Nomadic peoples of Europe

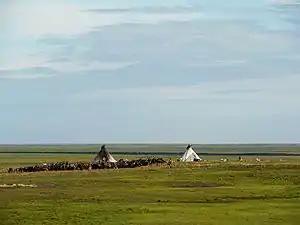
Nenets people in Russia, 2014

Nomadism has rarely been practiced in Europe in the modern period, being restricted to the margins of the continent, notably Arctic peoples such as the (traditionally) semi-nomadic Saami people in the north of Scandinavia, or the Nenets people in Russia's Nenets Autonomous Okrug. In ancient and early medieval times, Eurasian nomads dominated the eastern steppe areas of Europe, such as the Scythians, Huns, Avars, Pechenegs, Cumans or Kalmyk people in Russia's Kalmykia.